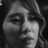
Emotion: sad